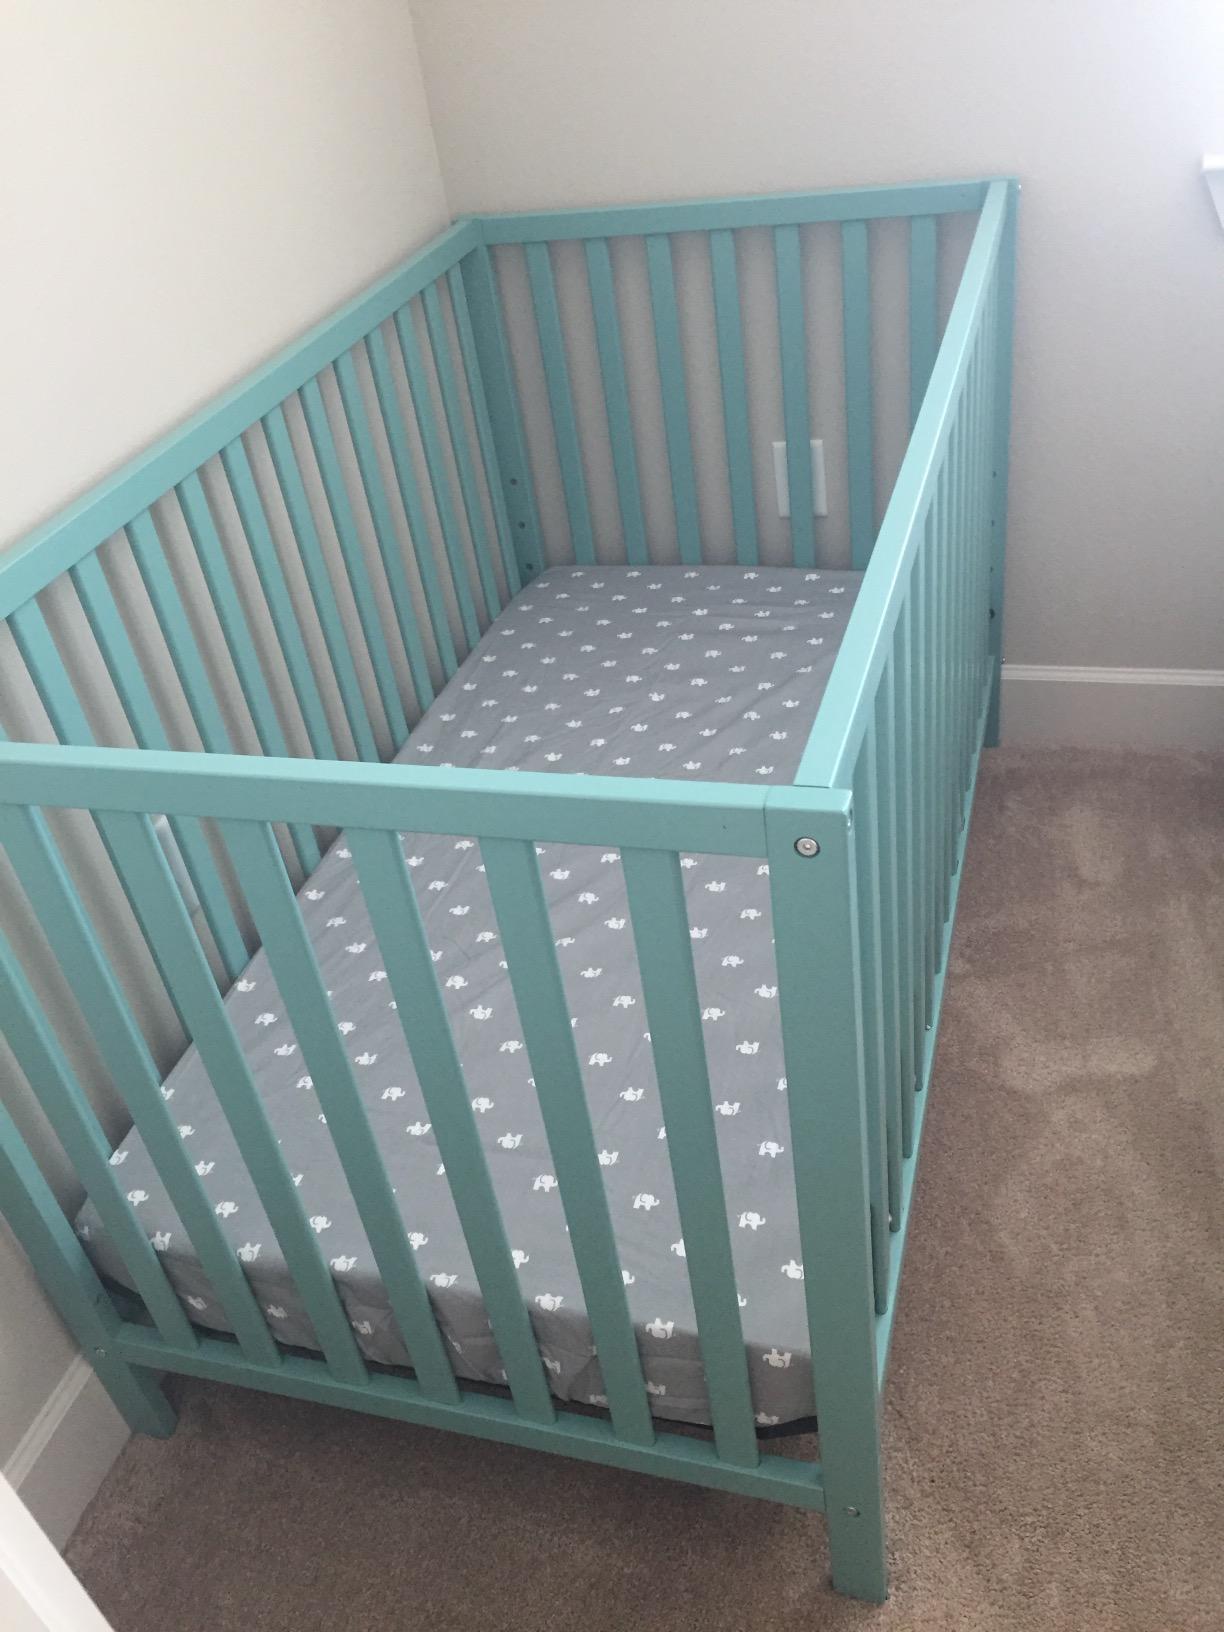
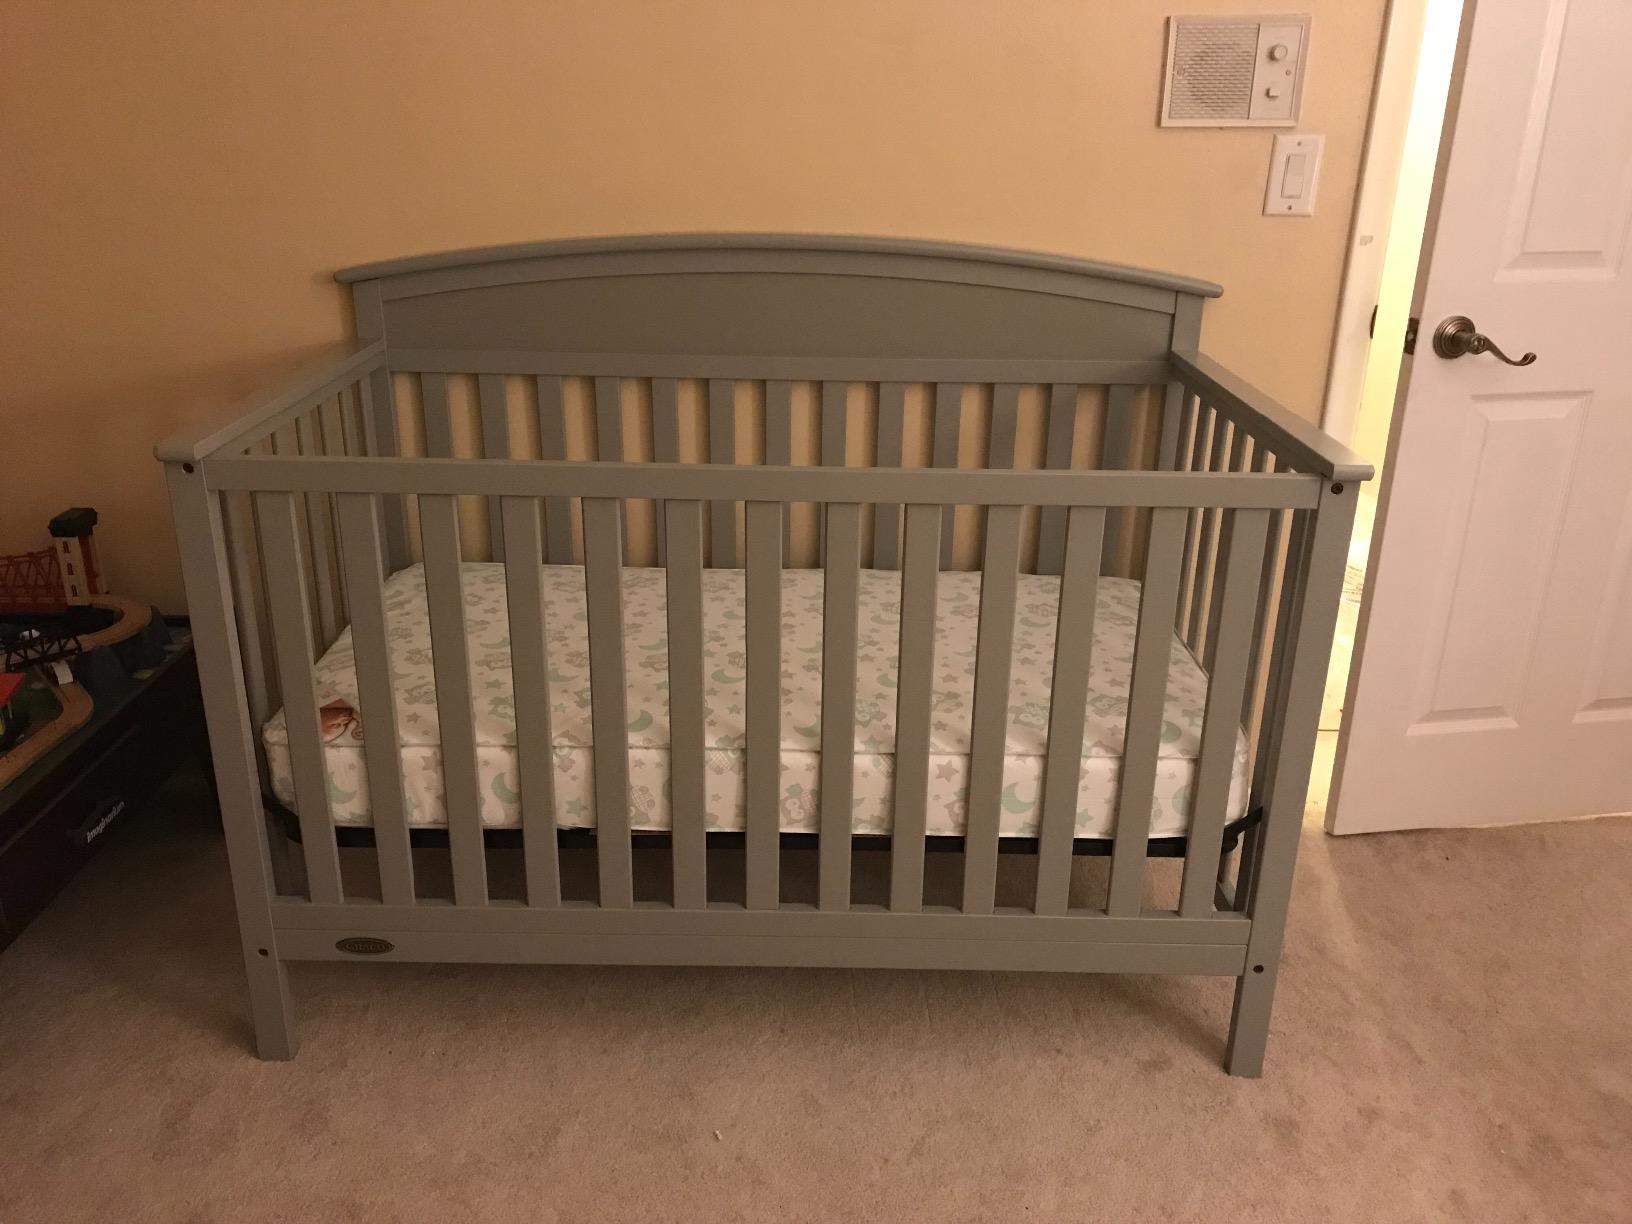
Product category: products_crib
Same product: no